DeSoto (automobile)

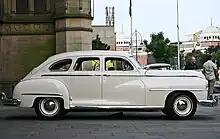
1946 DeSoto four-door

After wartime restrictions on automotive production were ended, DeSoto returned to civilian car production when it reissued its 1942 models as 1946 models, but without the hidden-headlight feature, and with fender contours extending into the doors, like other Chrysler products of the immediate postwar period.